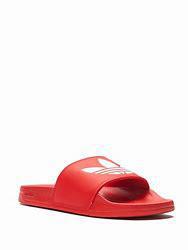
Brand: Adidas
Model: Adilette Lite